LGBTQ rights in Indiana

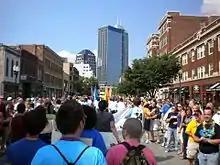
The 2009 edition of Indy Pride, Indiana's largest LGBT event, held annually in Indianapolis.

In May 2023, just days after the bill passed through both houses of the Indiana General Assembly, the Governor of Indiana signed into law Indiana HB 1608, which prohibits classroom instruction pertaining to "human sexuality" from kindergarten to third grade. Additionally, if a non-emancipated minor student asks an educator to refer to them by a different name, gender pronoun, or title, the law compels the school to report the event in writing to at least one parent of the student.